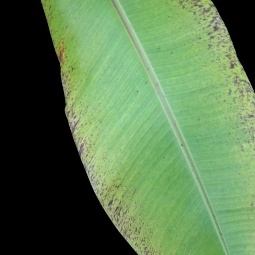
Label: Potassium